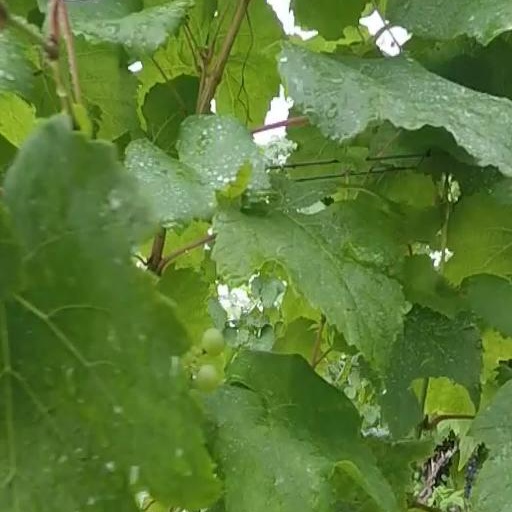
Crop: grape